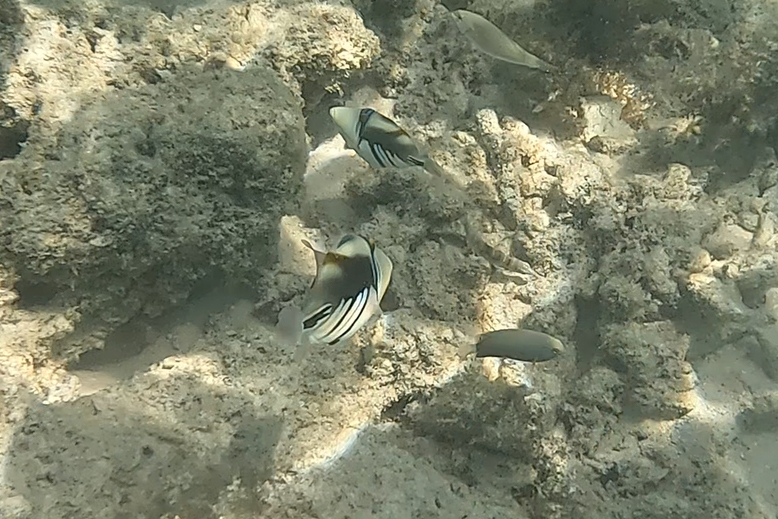
Rhinecanthus aculeatus (Lagoon Triggerfish)